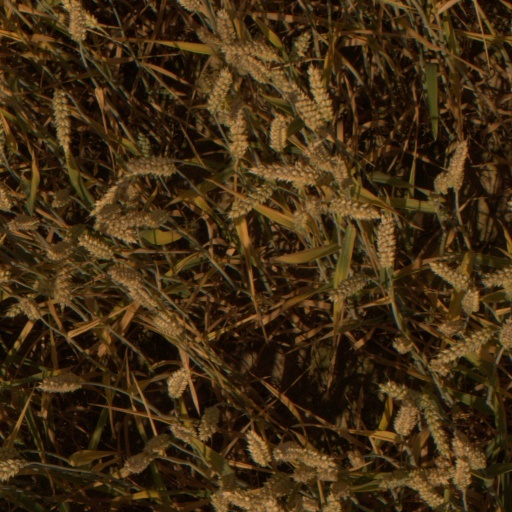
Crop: wheat